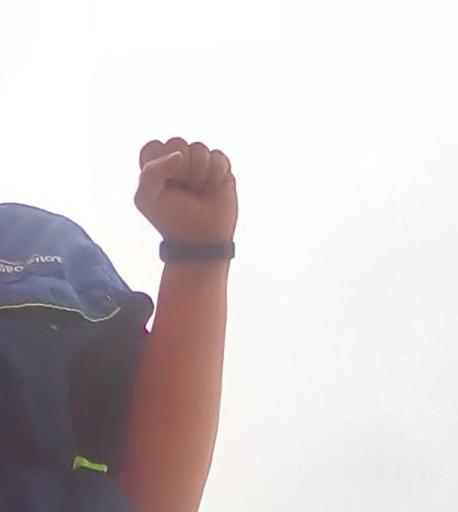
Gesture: fist